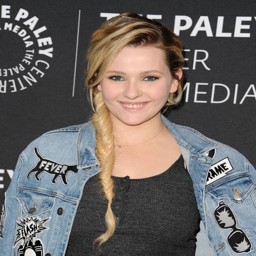
actor attends the premiere screening and conversation .